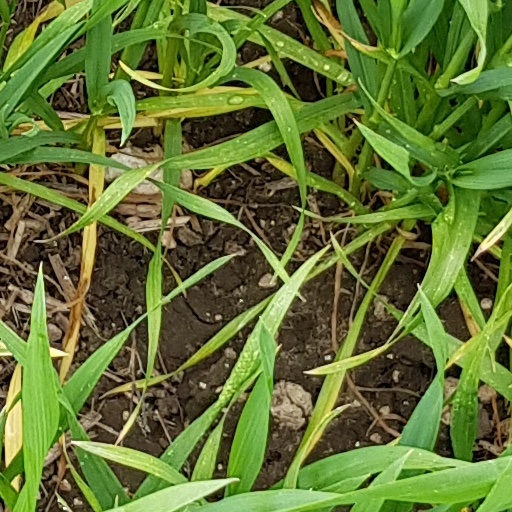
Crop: wheat